Gold Country

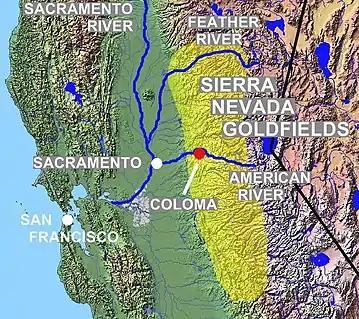
Map of Sierra Nevada gold country

The Gold Country (also known as Mother Lode Country) is a historic region in the northern portion of the U.S. state of California, that is primarily on the western slope of the Sierra Nevada. It is famed for the mineral deposits and gold mines that attracted waves of immigrants, known as the 49ers, during the 1849 California gold rush.